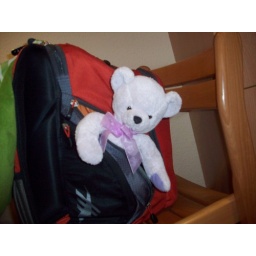
bear in bag